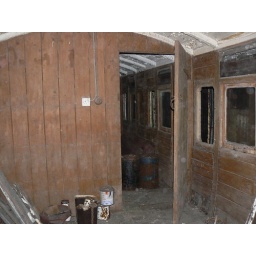
One of the doors cut through the compartment wall when GWR 793 was converted to a house in Crymmych, Pembs